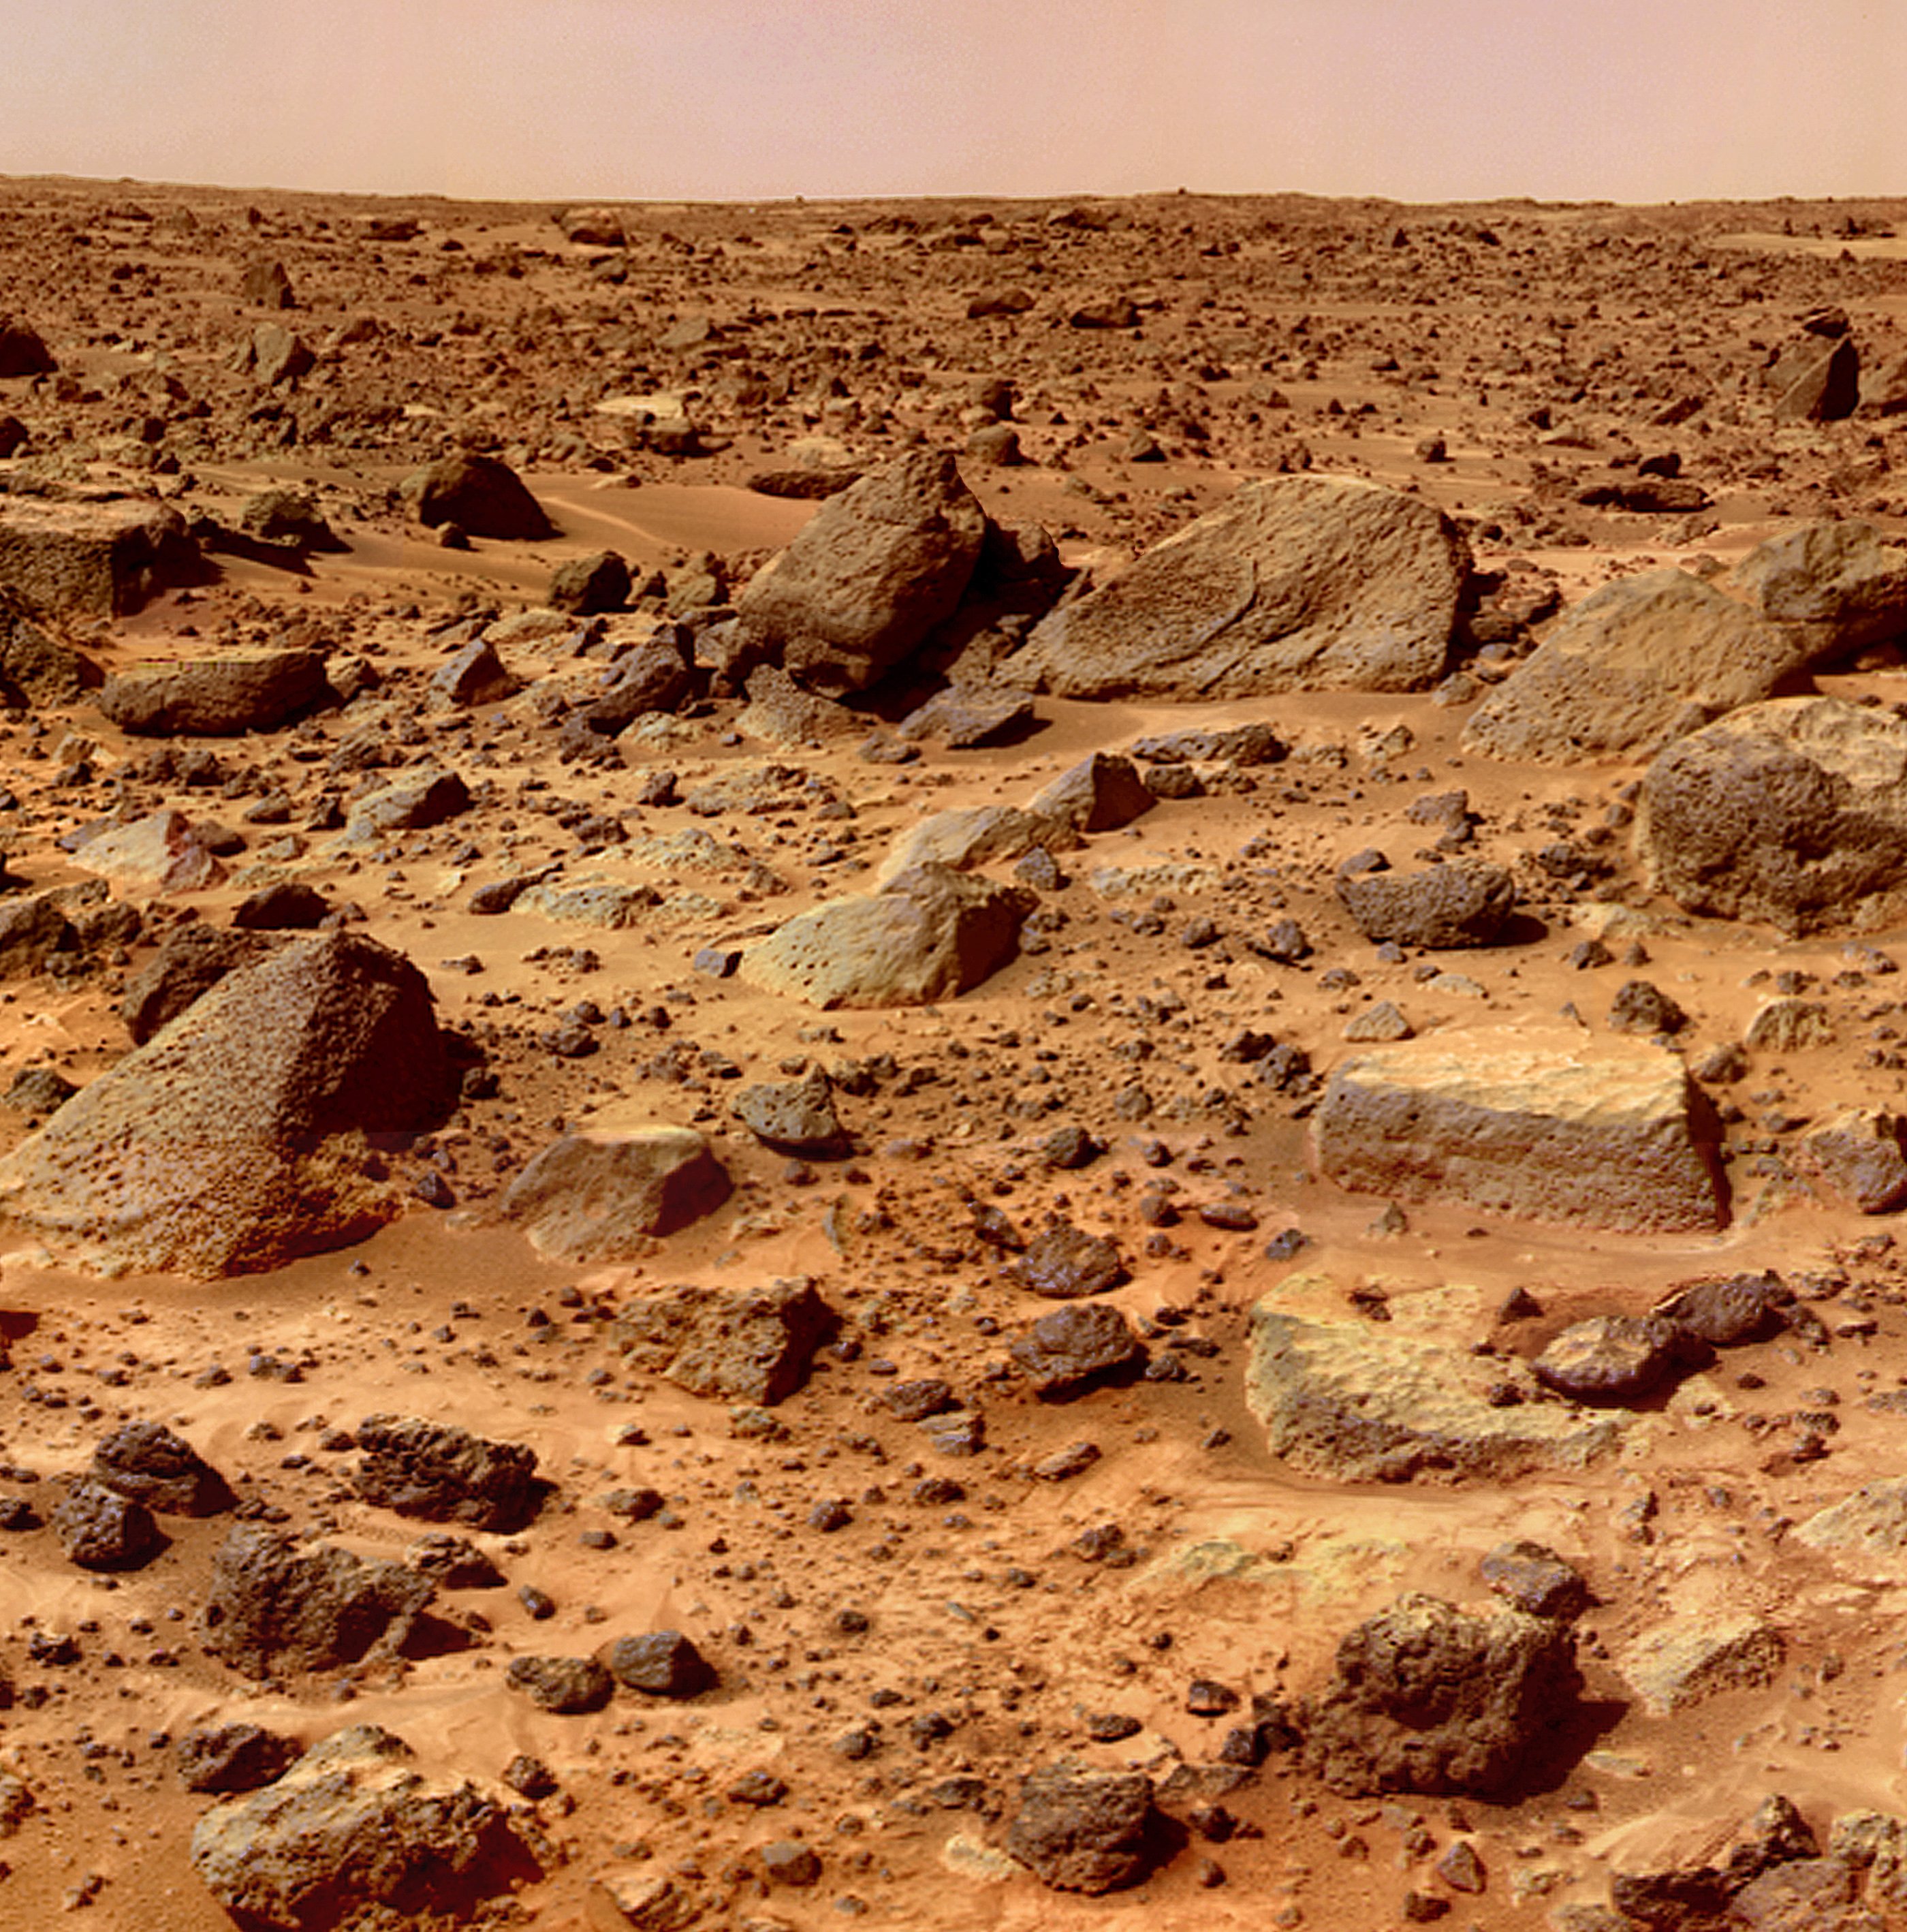
landscape, sand, rock, desert, valley, formation, space, soil, material, surface, geology, badlands, plateau, planet, mars, sahara, wadi, solar system, landform, space travel, ancient history, natural environment, aeolian landform